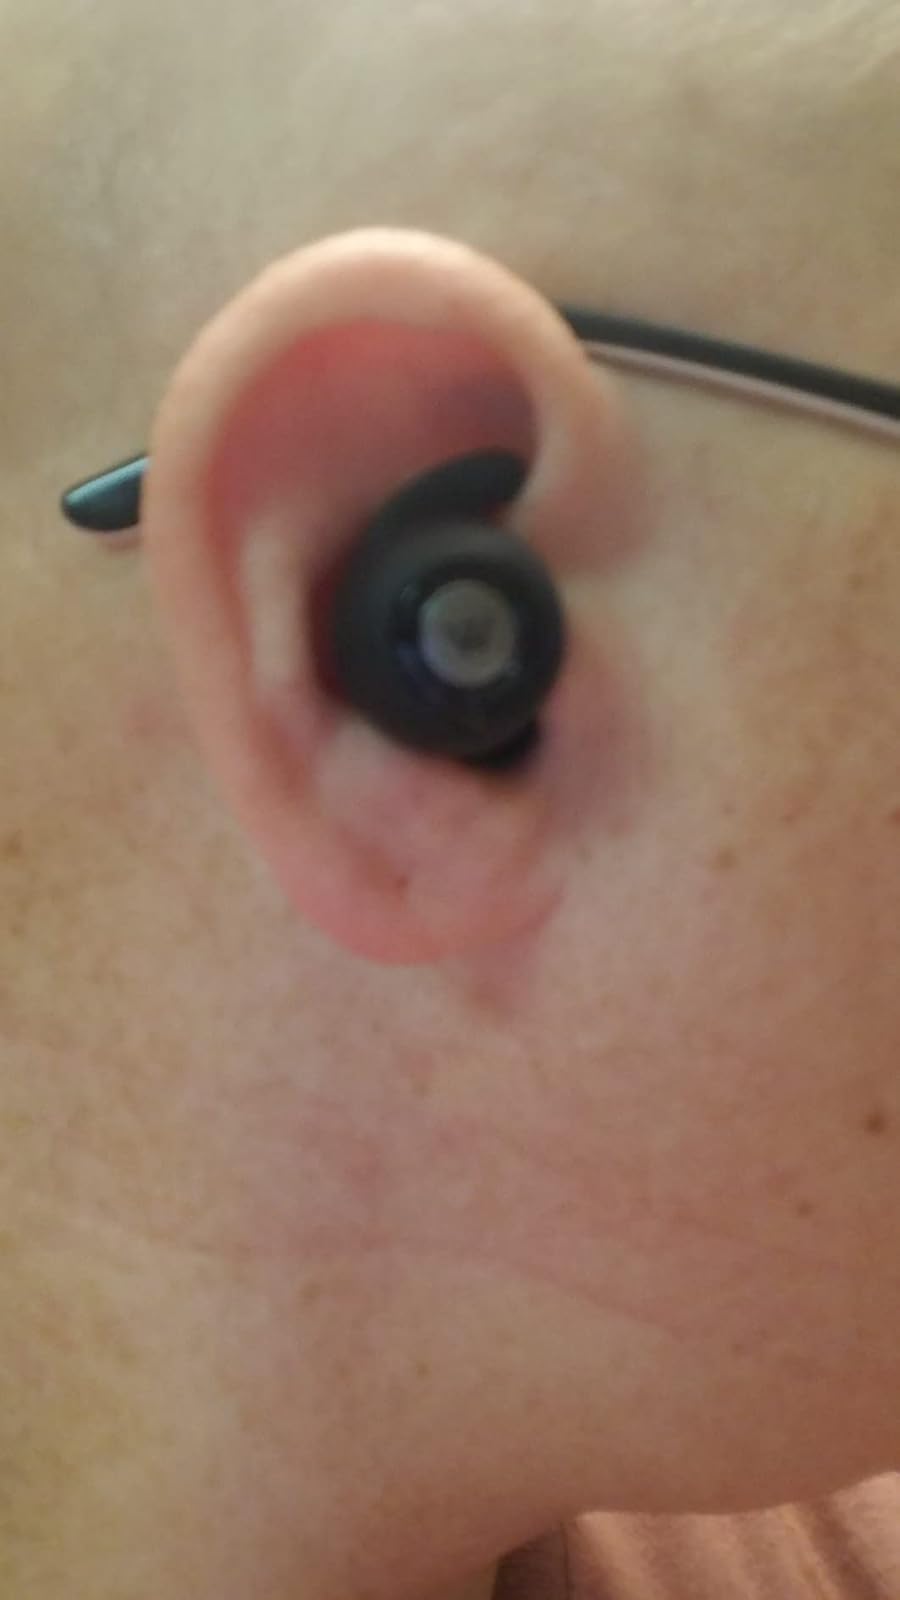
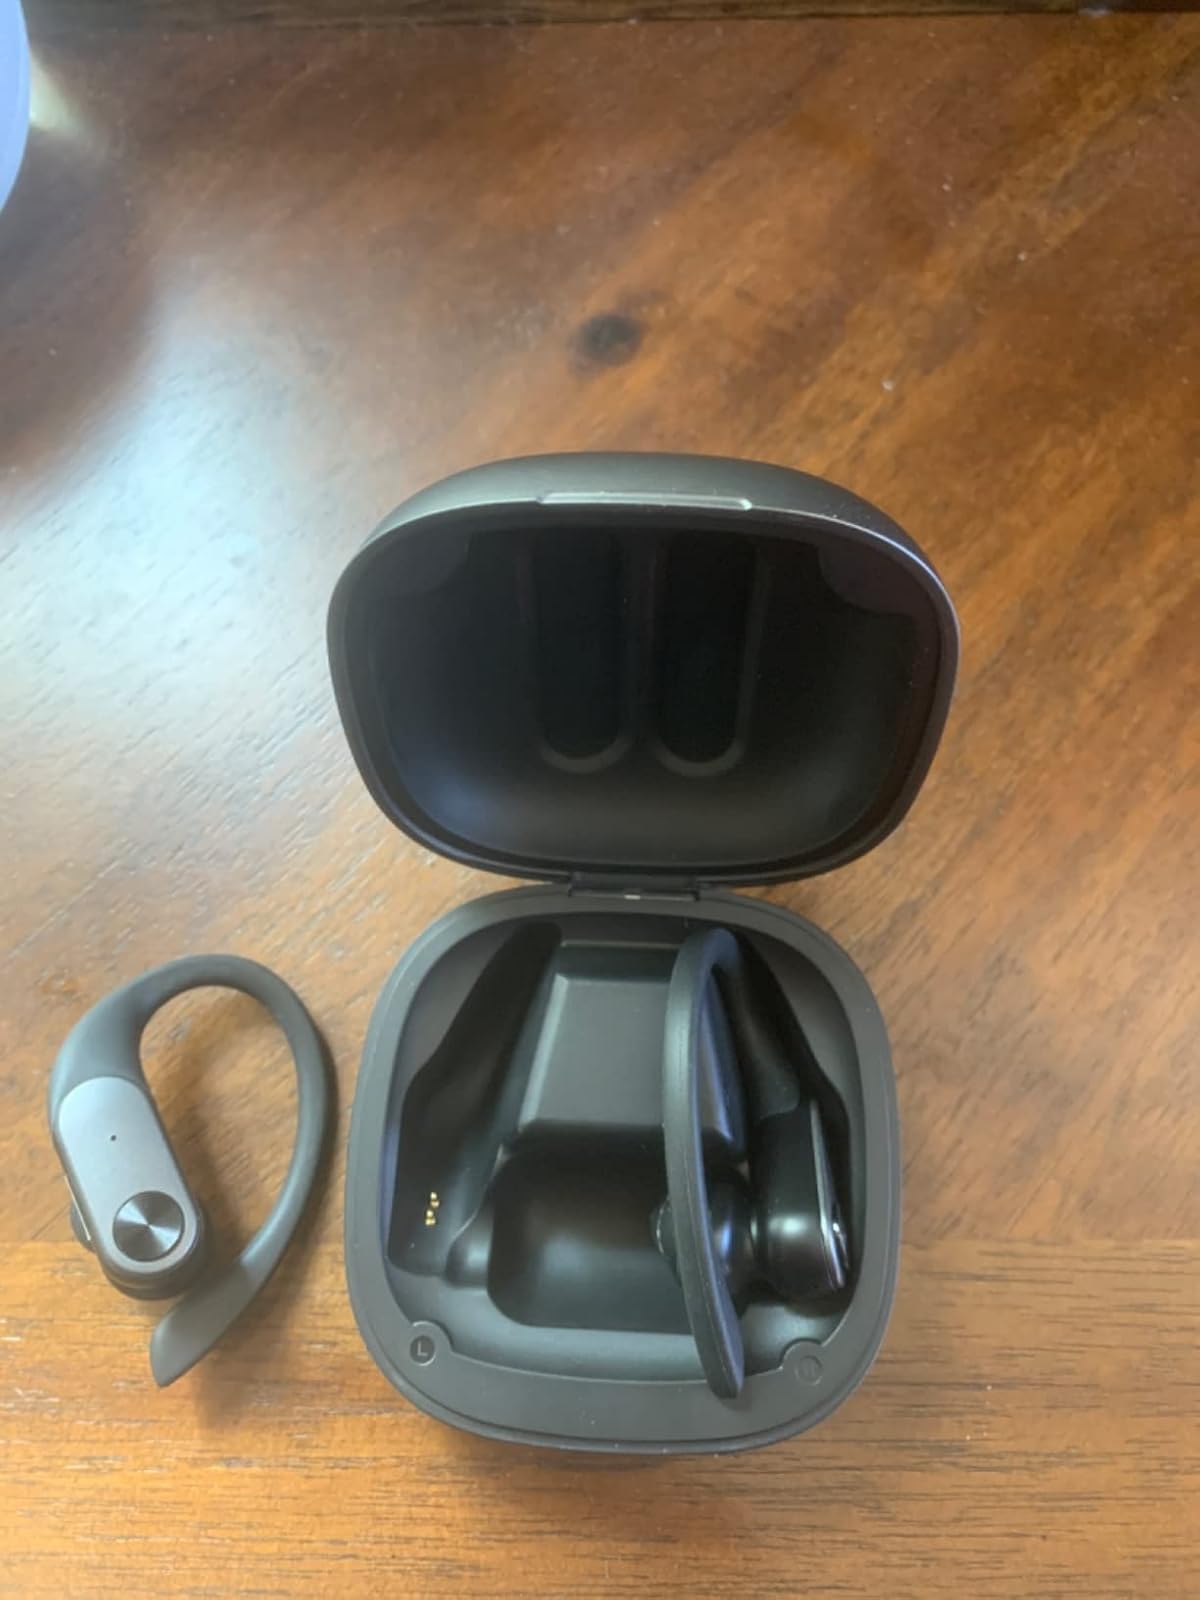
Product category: earbuds
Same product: no